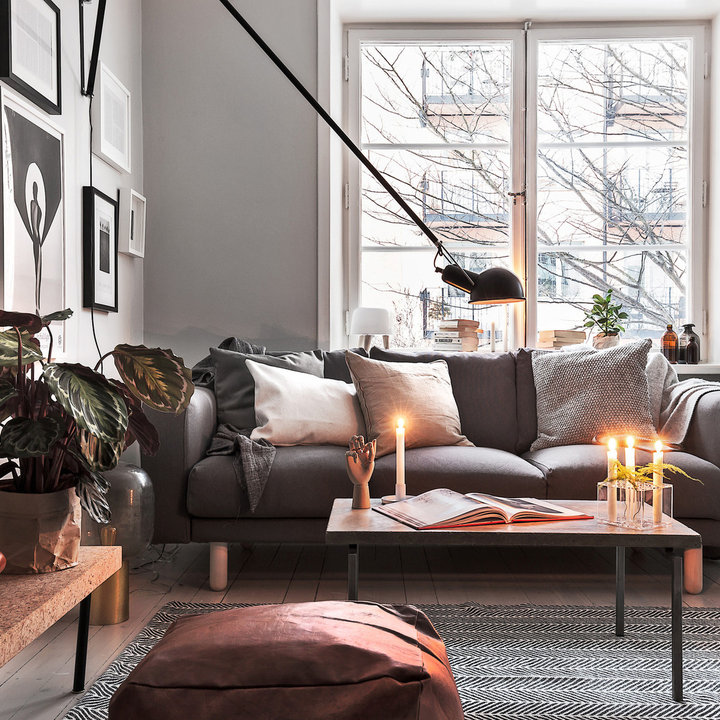
Style: Scandinavian